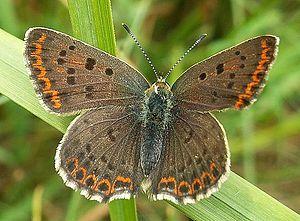
Le Cuivré fuligineux ou Argus myope est une espèce paléarctique de lépidoptères de la famille des Lycaenidae et de la sous-famille des Lycaeninae.